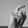
ASL letter: X